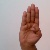
The image shows a hand gesture representing the letter 'B' in Indian Sign Language.